Invincible (TV series)

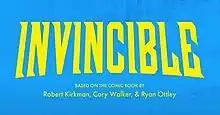
Title card as seen in the first episode

Invincible is an American adult animated superhero television series created by Robert Kirkman for the streaming service Amazon Prime Video, based on the Image Comics comic book series of the same name he co-created with Cory Walker and Ryan Ottley. It is produced by Skybound Entertainment, Wind Sun Sky Entertainment, Point Grey Pictures, and Amazon MGM Studios. The series follows teenager Mark Grayson and his transformation into a superhero under the guidance of his father, Nolan Grayson / Omni-Man, the most powerful superhero on the planet. During his transformation, Mark finds himself struggling between his personal life and superhero duties and is forced to prove that he can be the hero that his father is, unaware that there is a strange conspiracy going on that threatens the world and leaves him questioning the true nature of his role. Steven Yeun stars in the series as Mark Grayson / Invincible alongside Sandra Oh and J. K. Simmons as Mark's mother and father, respectively, while the remaining cast members have recurring roles.